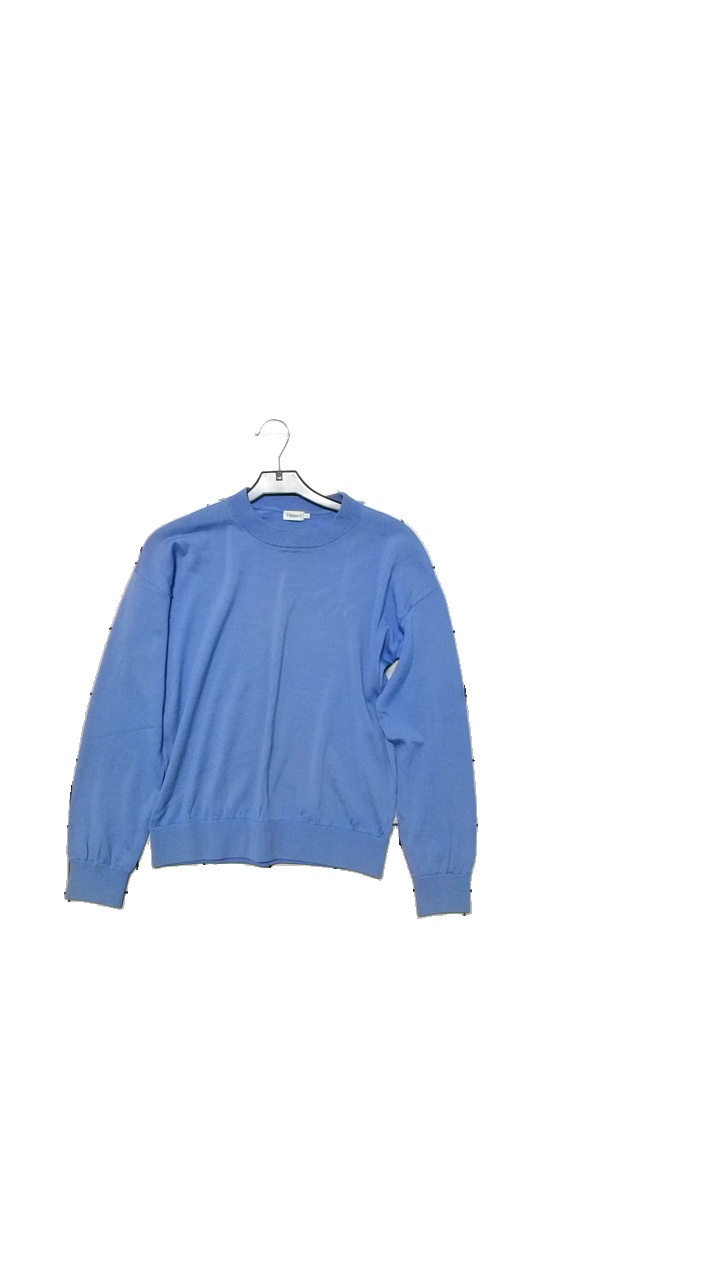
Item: Top (Ladies)
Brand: Filippa K
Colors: Blue
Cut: None
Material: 100% wool
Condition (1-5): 4
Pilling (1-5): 4
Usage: Reuse
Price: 150-250